Veggie burger

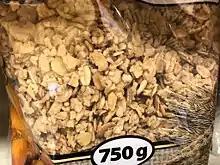
Dry ingredients, such as oats, can be added to the manufacturing process.

The mirepoix mixture is then placed into another mixing tub, where dry ingredients such as oats, walnuts, potato flakes, and more are added. The mixture is then folded together to make a uniform mix. The moisture from the vegetables causes the mixture to become sticky, thus clumping together like cookie dough. This is important, as it allows the veggie burger to stick together to form the patty.